Kråkgränd

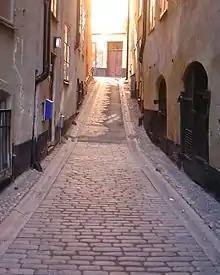
Western end of Kråkgränd leading up to Österlånggatan.

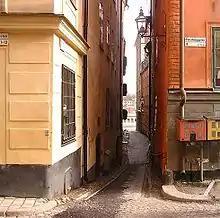
Kråkgränd viewed from Österlånggatan in March 2007.

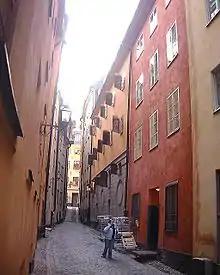
Shutter with mirrors facing Skeppsbron.

Kråkgränd (Swedish: "Crow Alley") is an alley in Gamla stan, the old town of Stockholm, Sweden. Stretching between Skeppsbron and Österlånggatan, it forms a parallel street to Bredgränd and Nygränd.